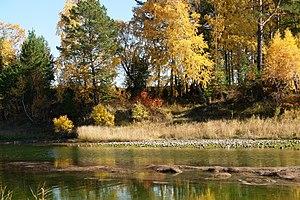
Le Kitoï est une rivière de Russie qui coule dans l'oblast d'Irkoutsk et en Bouriatie, en Sibérie orientale. C'est un affluent de l'Angara en rive gauche, donc un sous-affluent de l'Ienisseï.